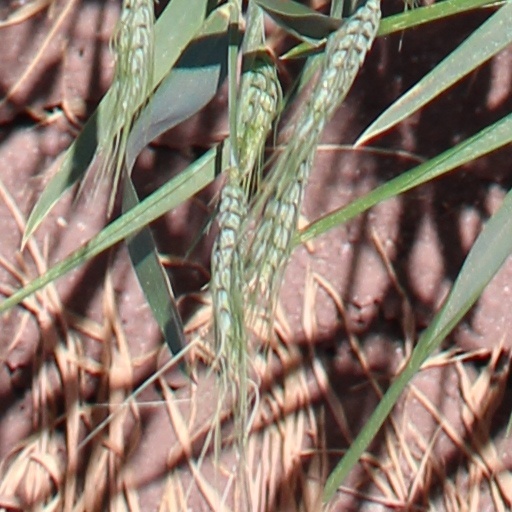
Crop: wheat